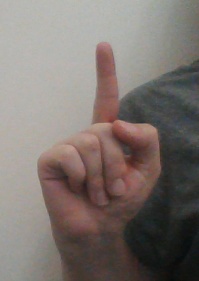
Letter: bb